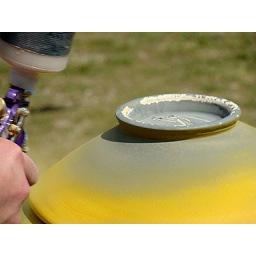
Next, he sprays spotted black over the scm for orange at top half of bowl.